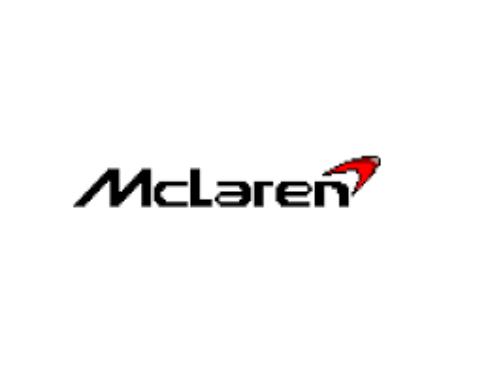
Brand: mclaren
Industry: Transportation